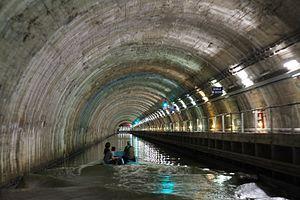
Tunnel du canal Saint-Félix Nantes Loire-Atlantique France
Les comblements de Nantes sont des opérations d'aménagement urbain menées de 1926 à 1946 dans le centre-ville de Nantes, en France. Ils ont principalement abouti à la suppression des deux bras de la Loire les plus au nord — le bras de la Bourse et le bras de l'Hôpital — et au détournement d'un affluent du fleuve, l'Erdre, dont le cours et l'embouchure ont été déplacés vers l'est, la rivière se jetant depuis dans le canal Saint-Félix aménagé à cette occasion, via un tunnel. Les surfaces ainsi gagnées sur l'eau ont permis la création des cours des 50-Otages, John-Kennedy, Franklin-Roosevelt, Commandant-d'Estienne-d'Orves ainsi que du « terre-plein de l'île Gloriette ». Ces travaux et les aménagements qui ont suivi ont marqué l'urbanisme de la ville jusqu'au XXIᵉ siècle.